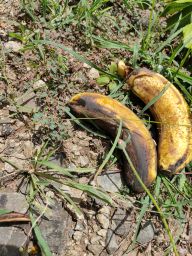
Fruit: Banana
Quality: Bad